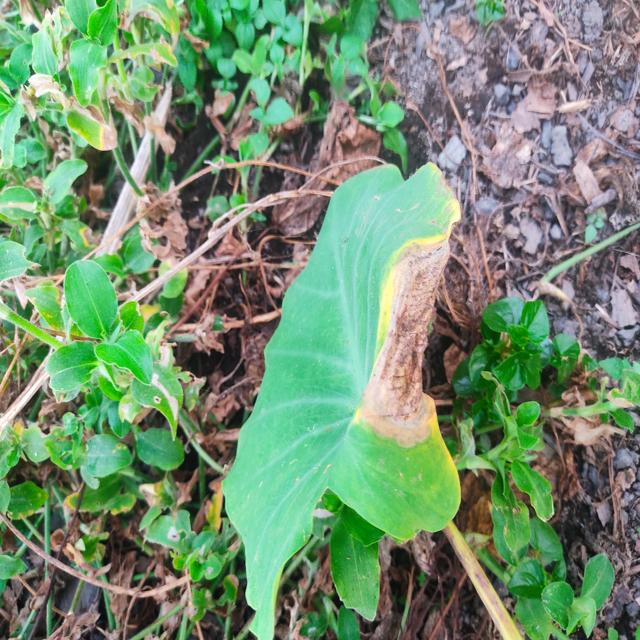
Label: Late_Blight